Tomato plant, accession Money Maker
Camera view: tilt-top (135 deg); turntable rotation: 30 degrees
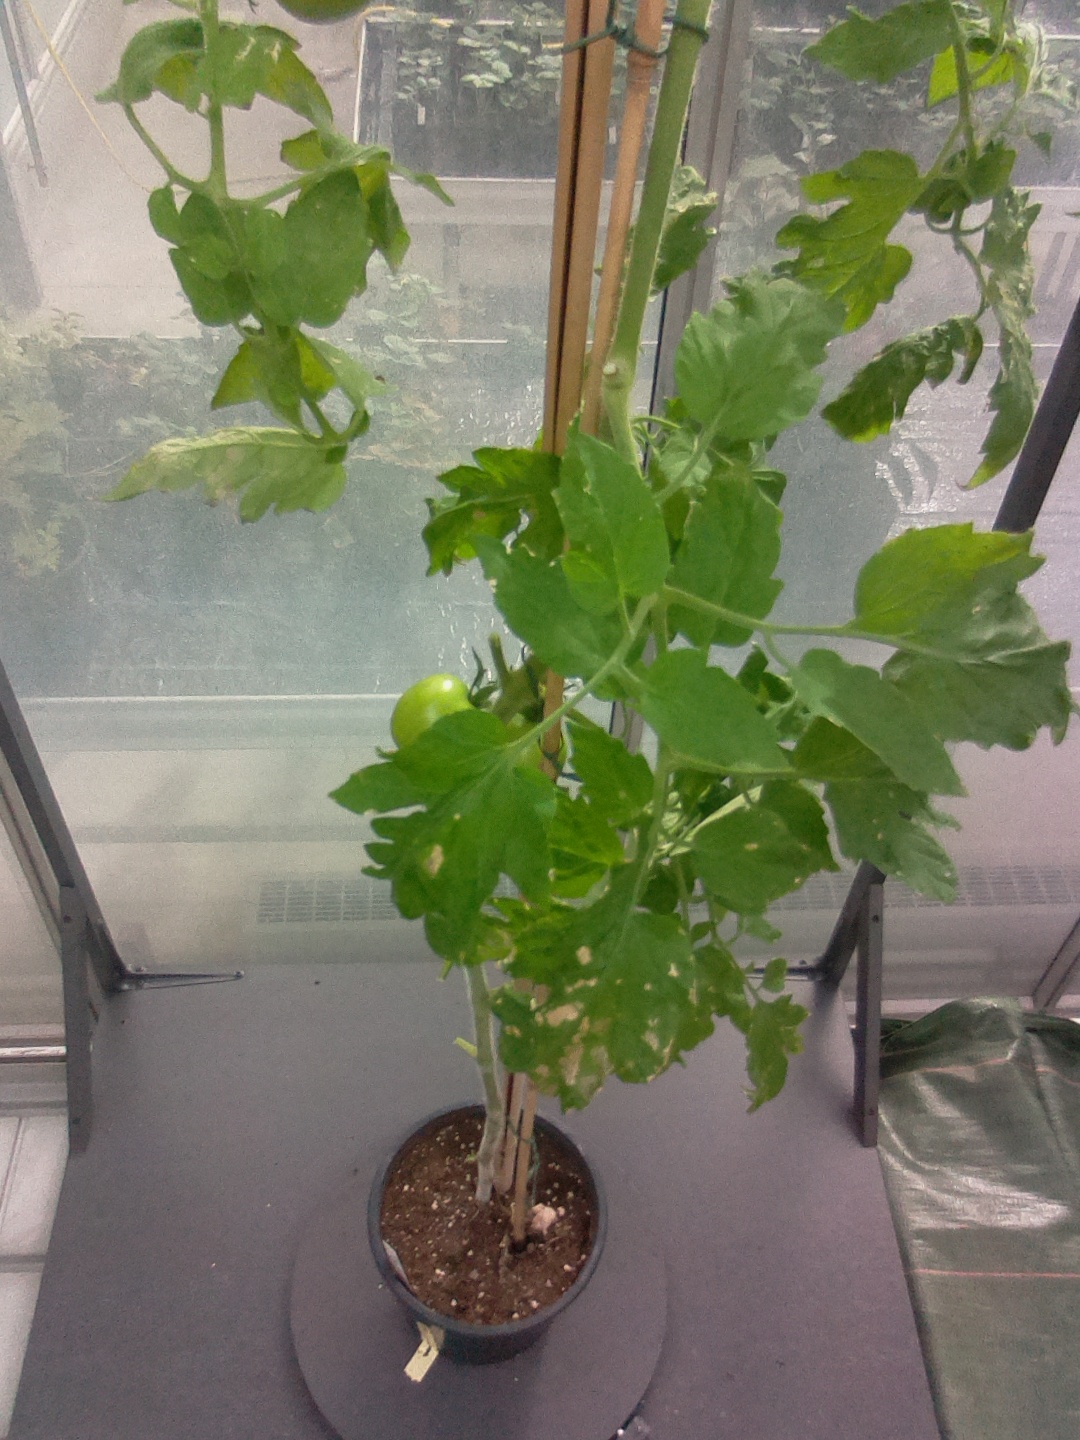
BBCH growth stage 75: 50%-60% of final fruit size